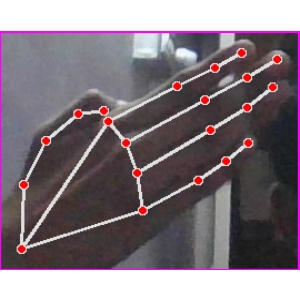
अक्षर: घ